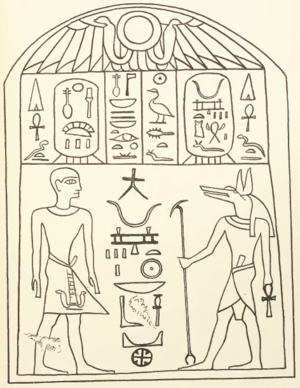
Sekhemrê-Neferkhâou Oupouaoutemsaf est un souverain égyptien de la Deuxième Période intermédiaire.